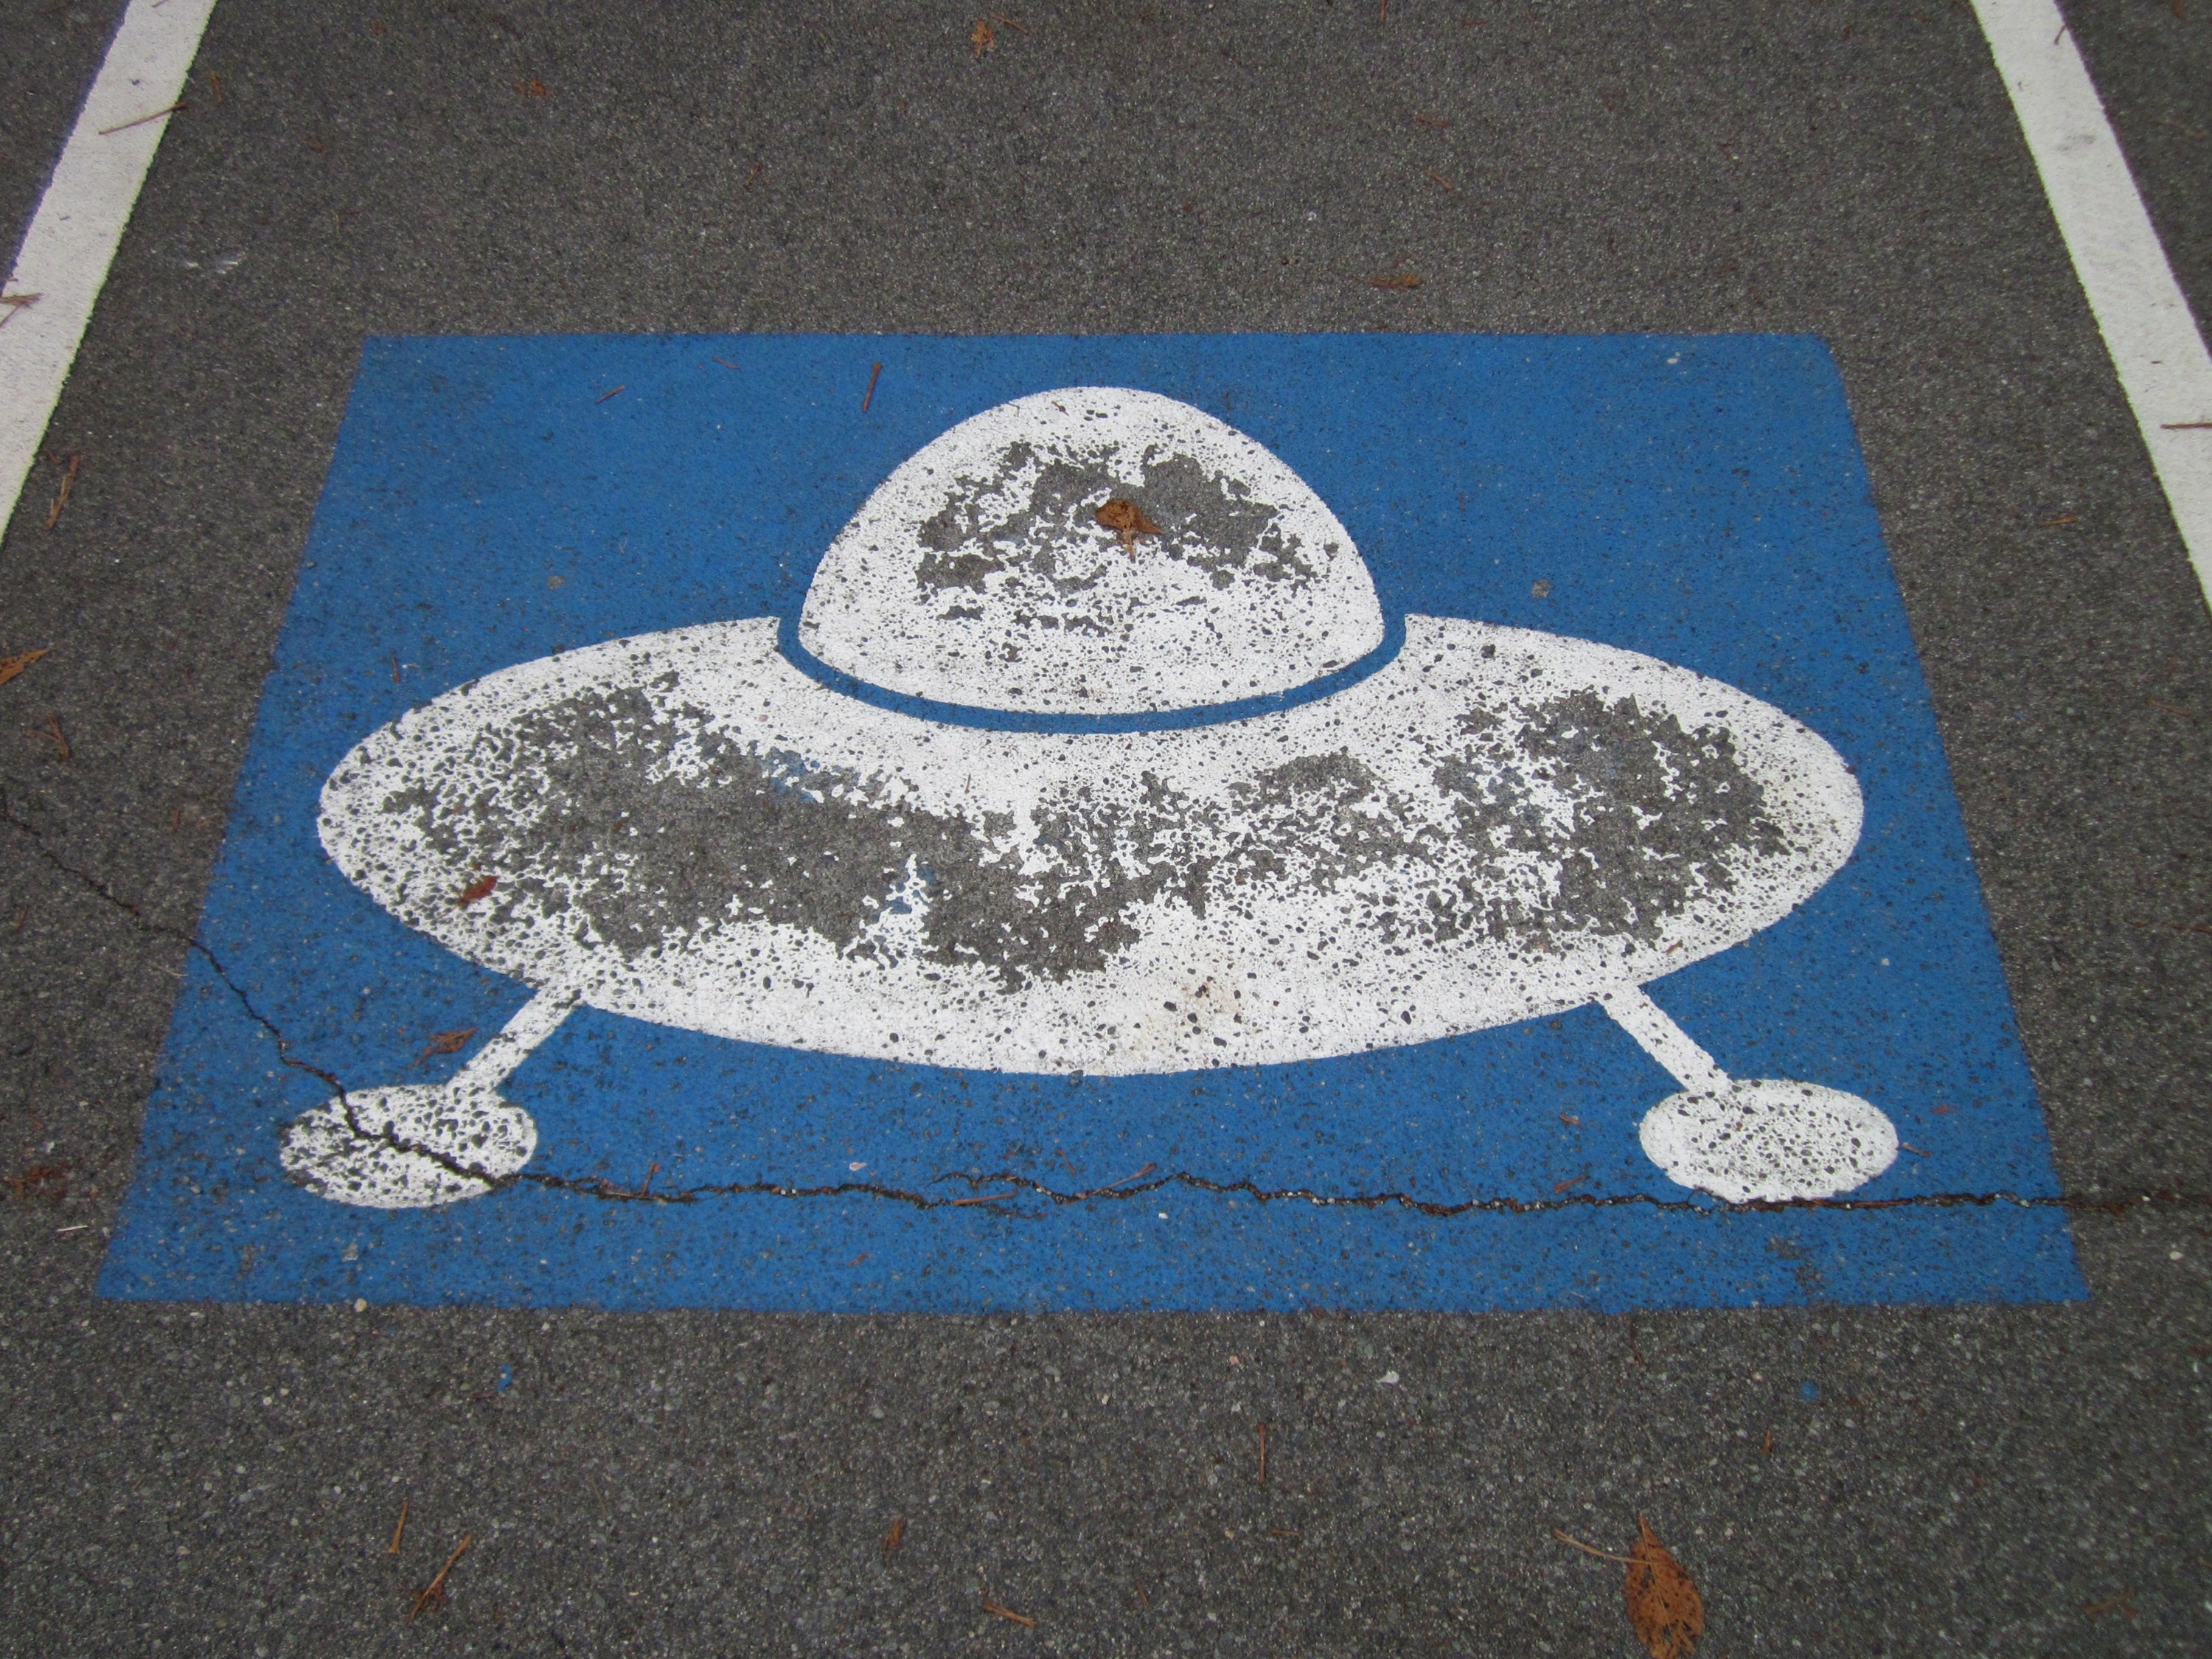
floor, urban, asphalt, sign, paint, blue, parking lot, circle, art, fun, chalk, ufo, shape, pictogram, flooring, parking space, road surface